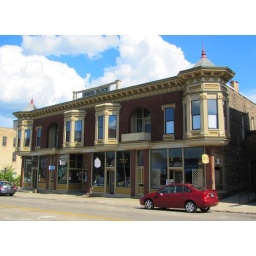
A building without much green at all in downtown Elkhart, Indiana